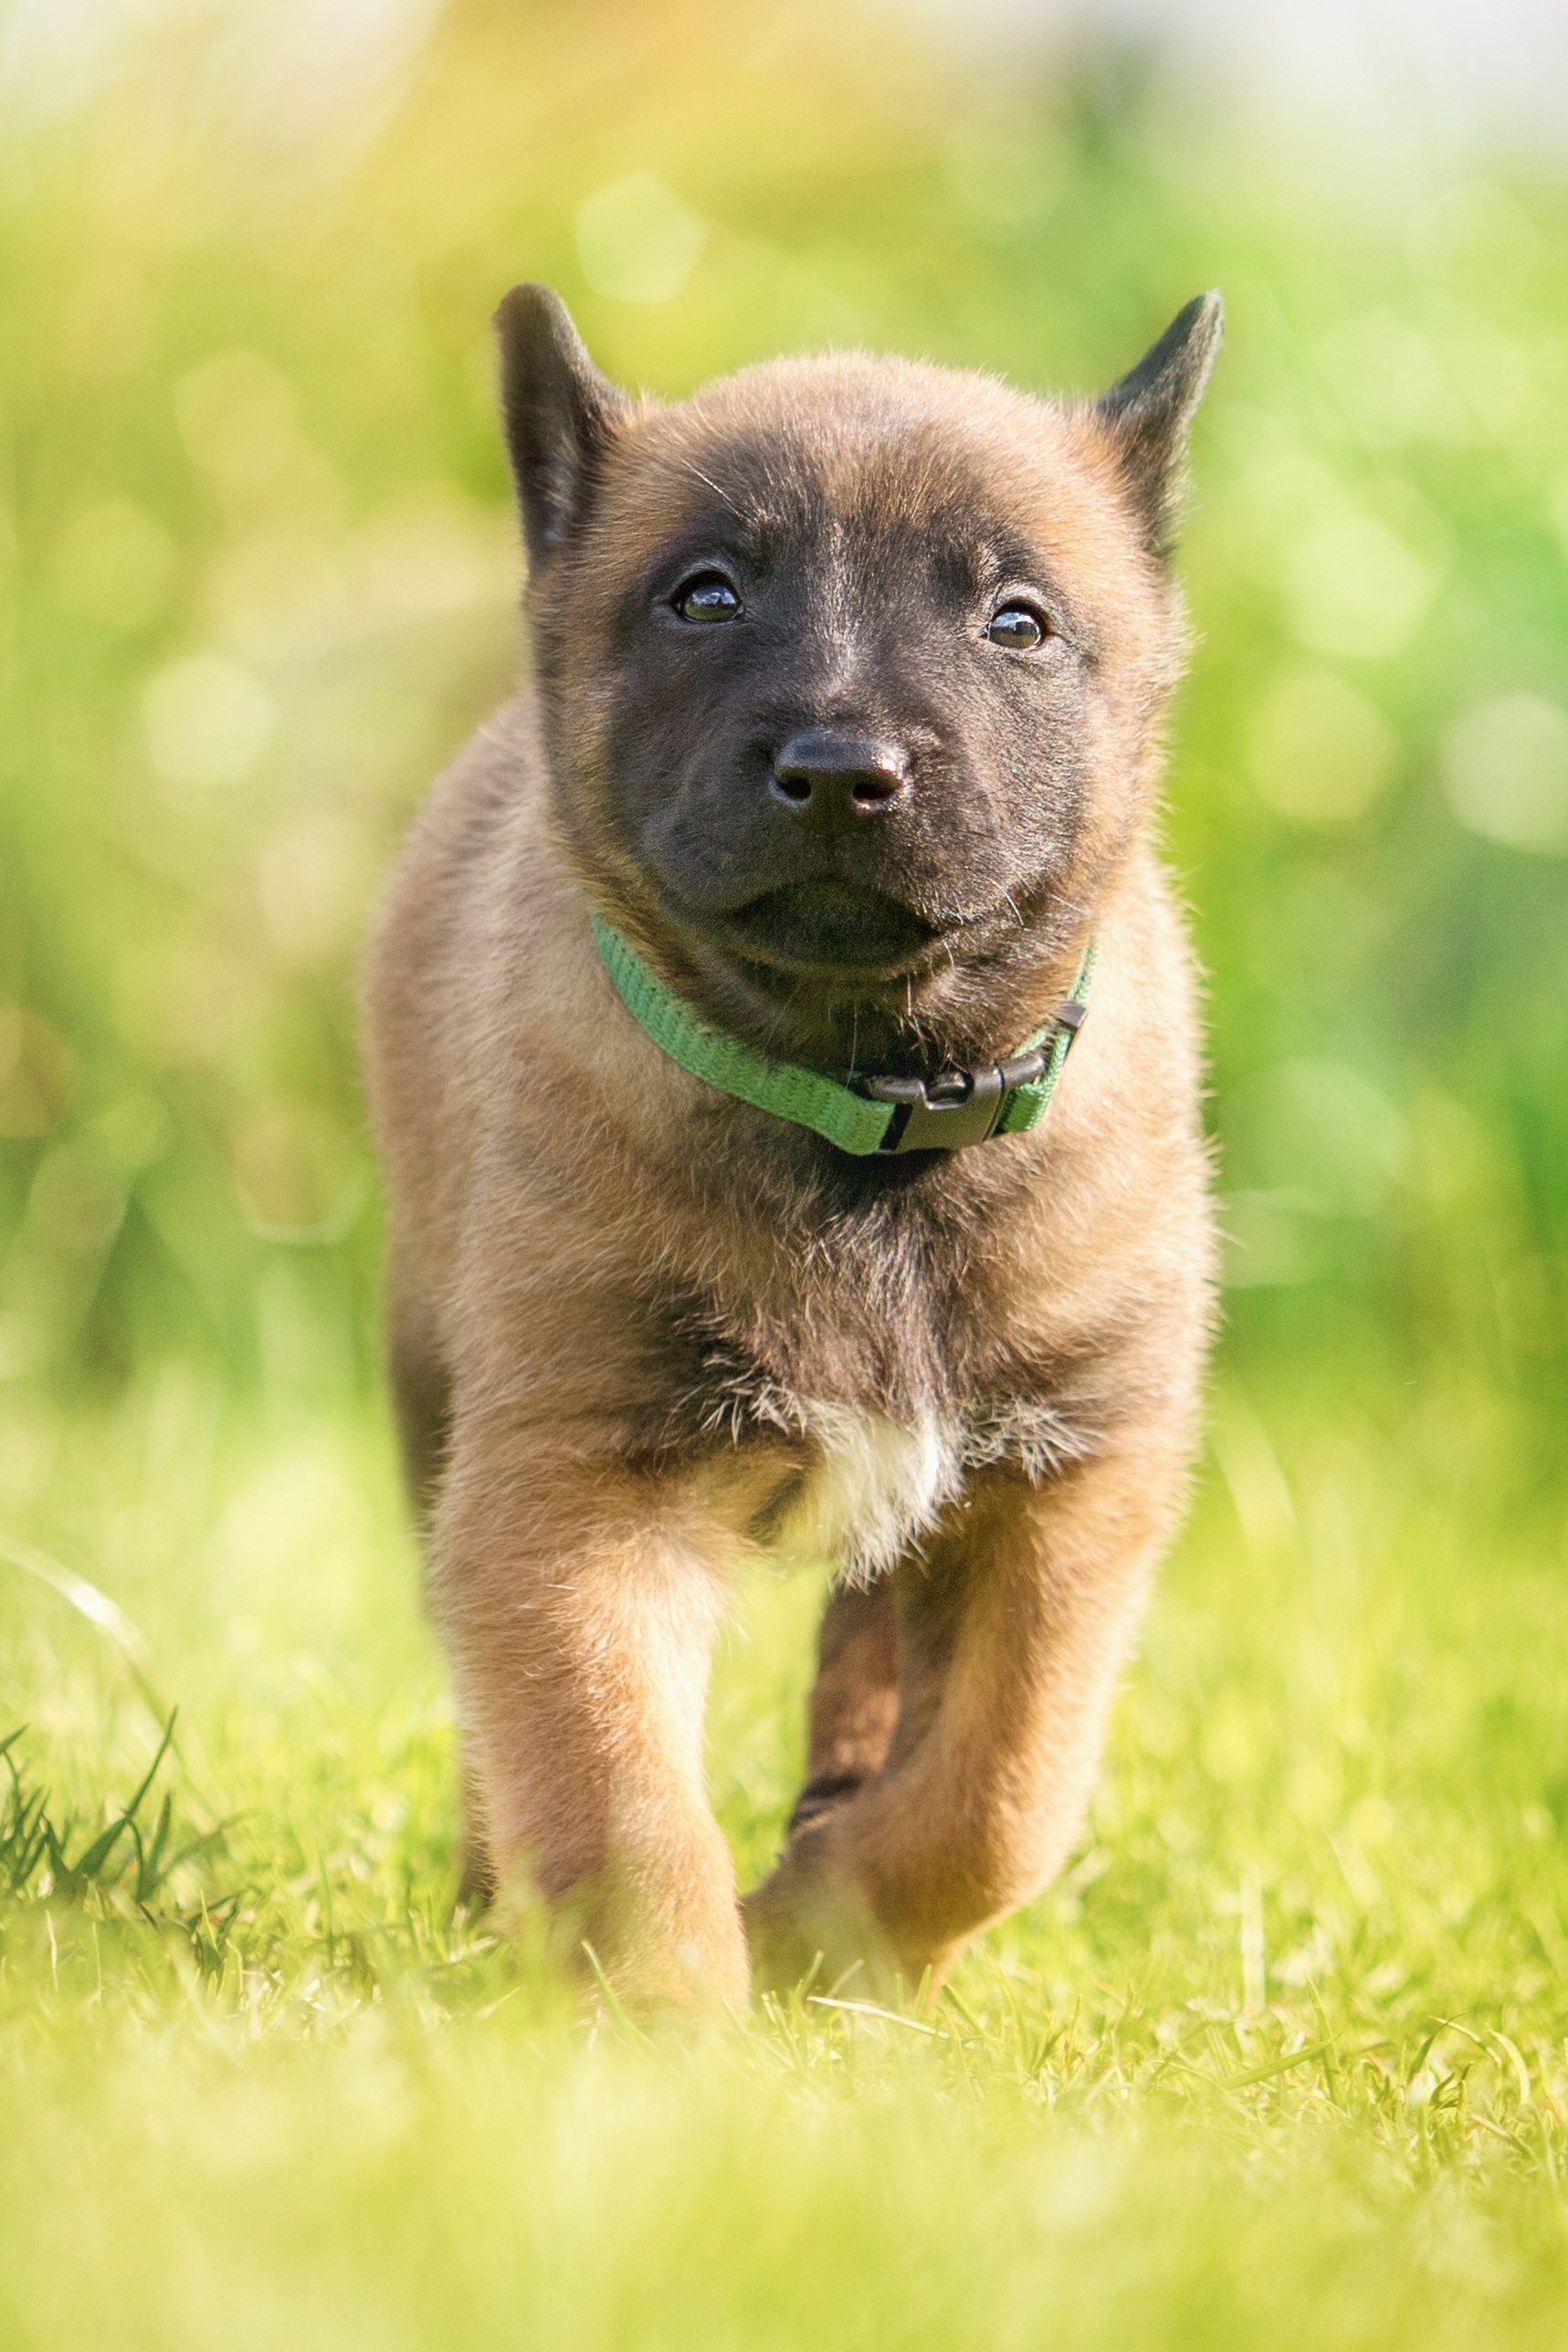
sweet, puppy, dog, cute, pet, mammal, animals, vertebrate, dog breed, young animal, dog on meadow, dog puppy, belgian shepherd, belgian shepherd malinois, korean jindo dog, dog like mammal, saarloos wolfdog, wolfdog, czechoslovakian wolfdog, carnivoran, dog breed group, norwegian elkhound, east european shepherd, eurasier, finnish spitz, german shepherd dog, tervuren